Pardon my French

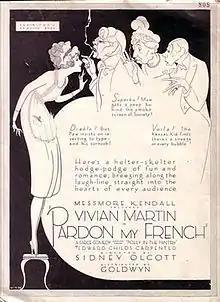
Poster for the 1921 movie "Pardon My French"; the character on the left uses the French profanity "!"

Several euphemisms exist in both English and French which ascribe culturally unacceptable or sensitive matters to another culture.